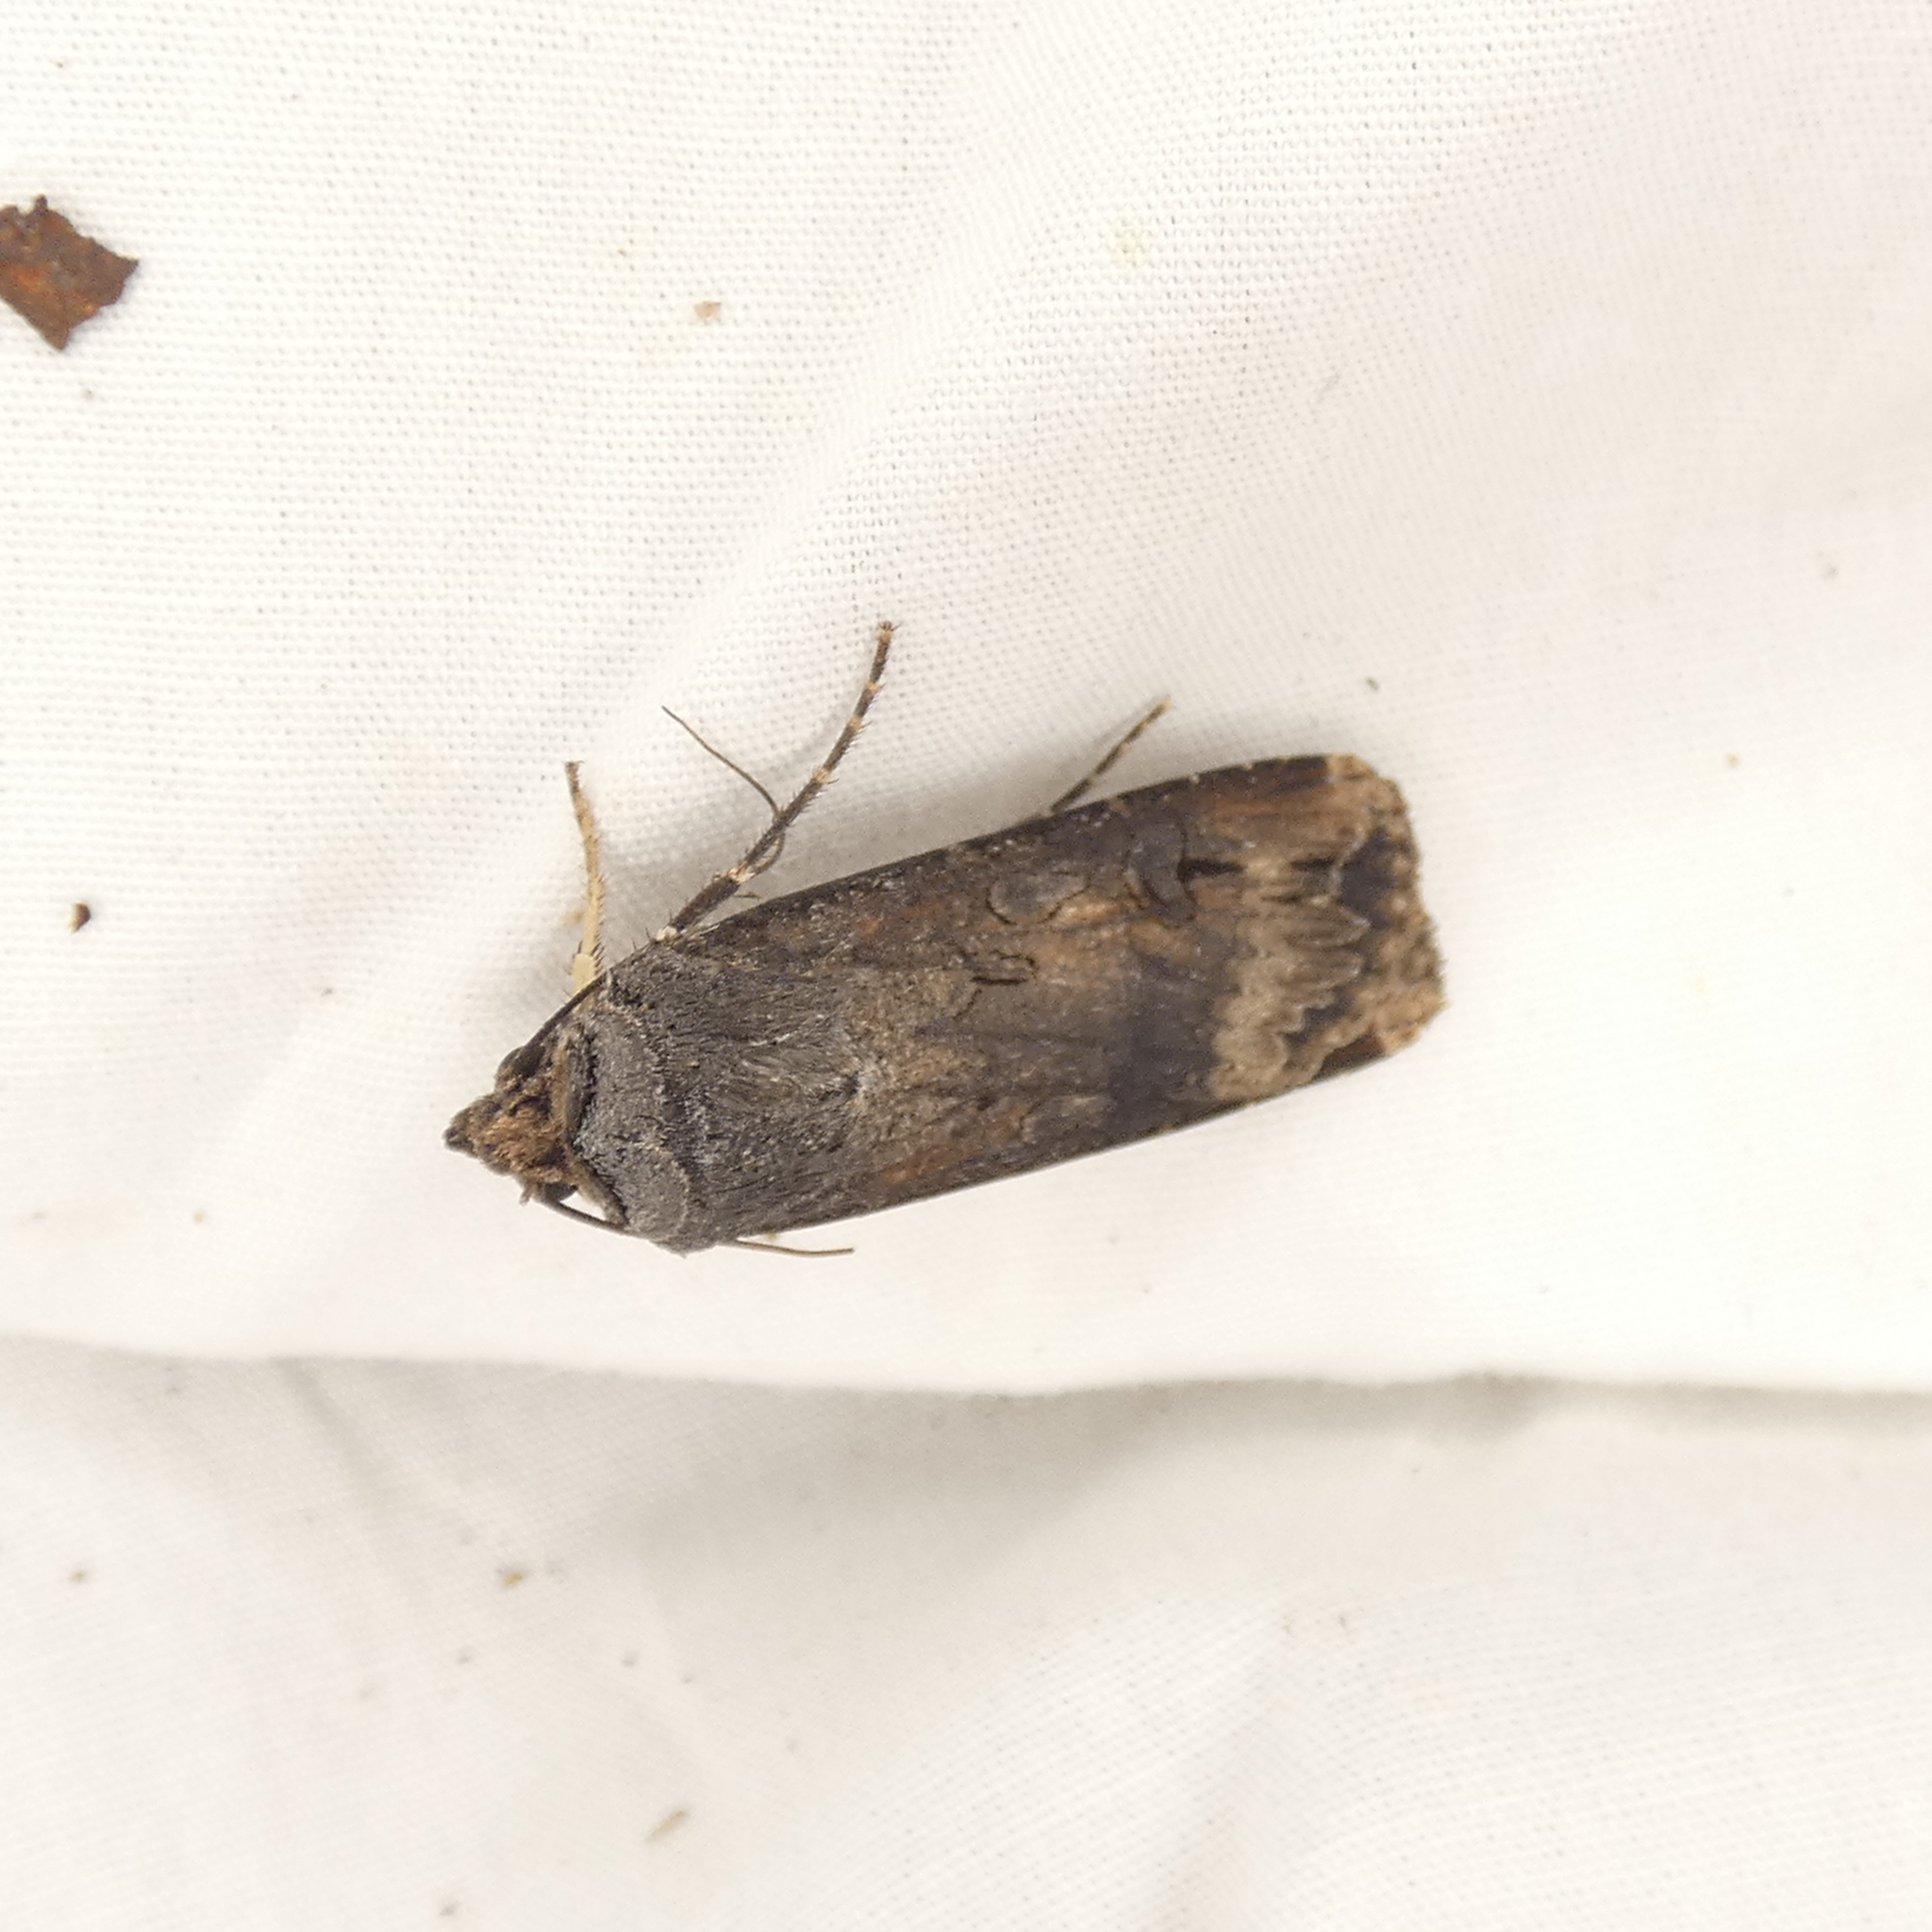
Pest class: cutworms